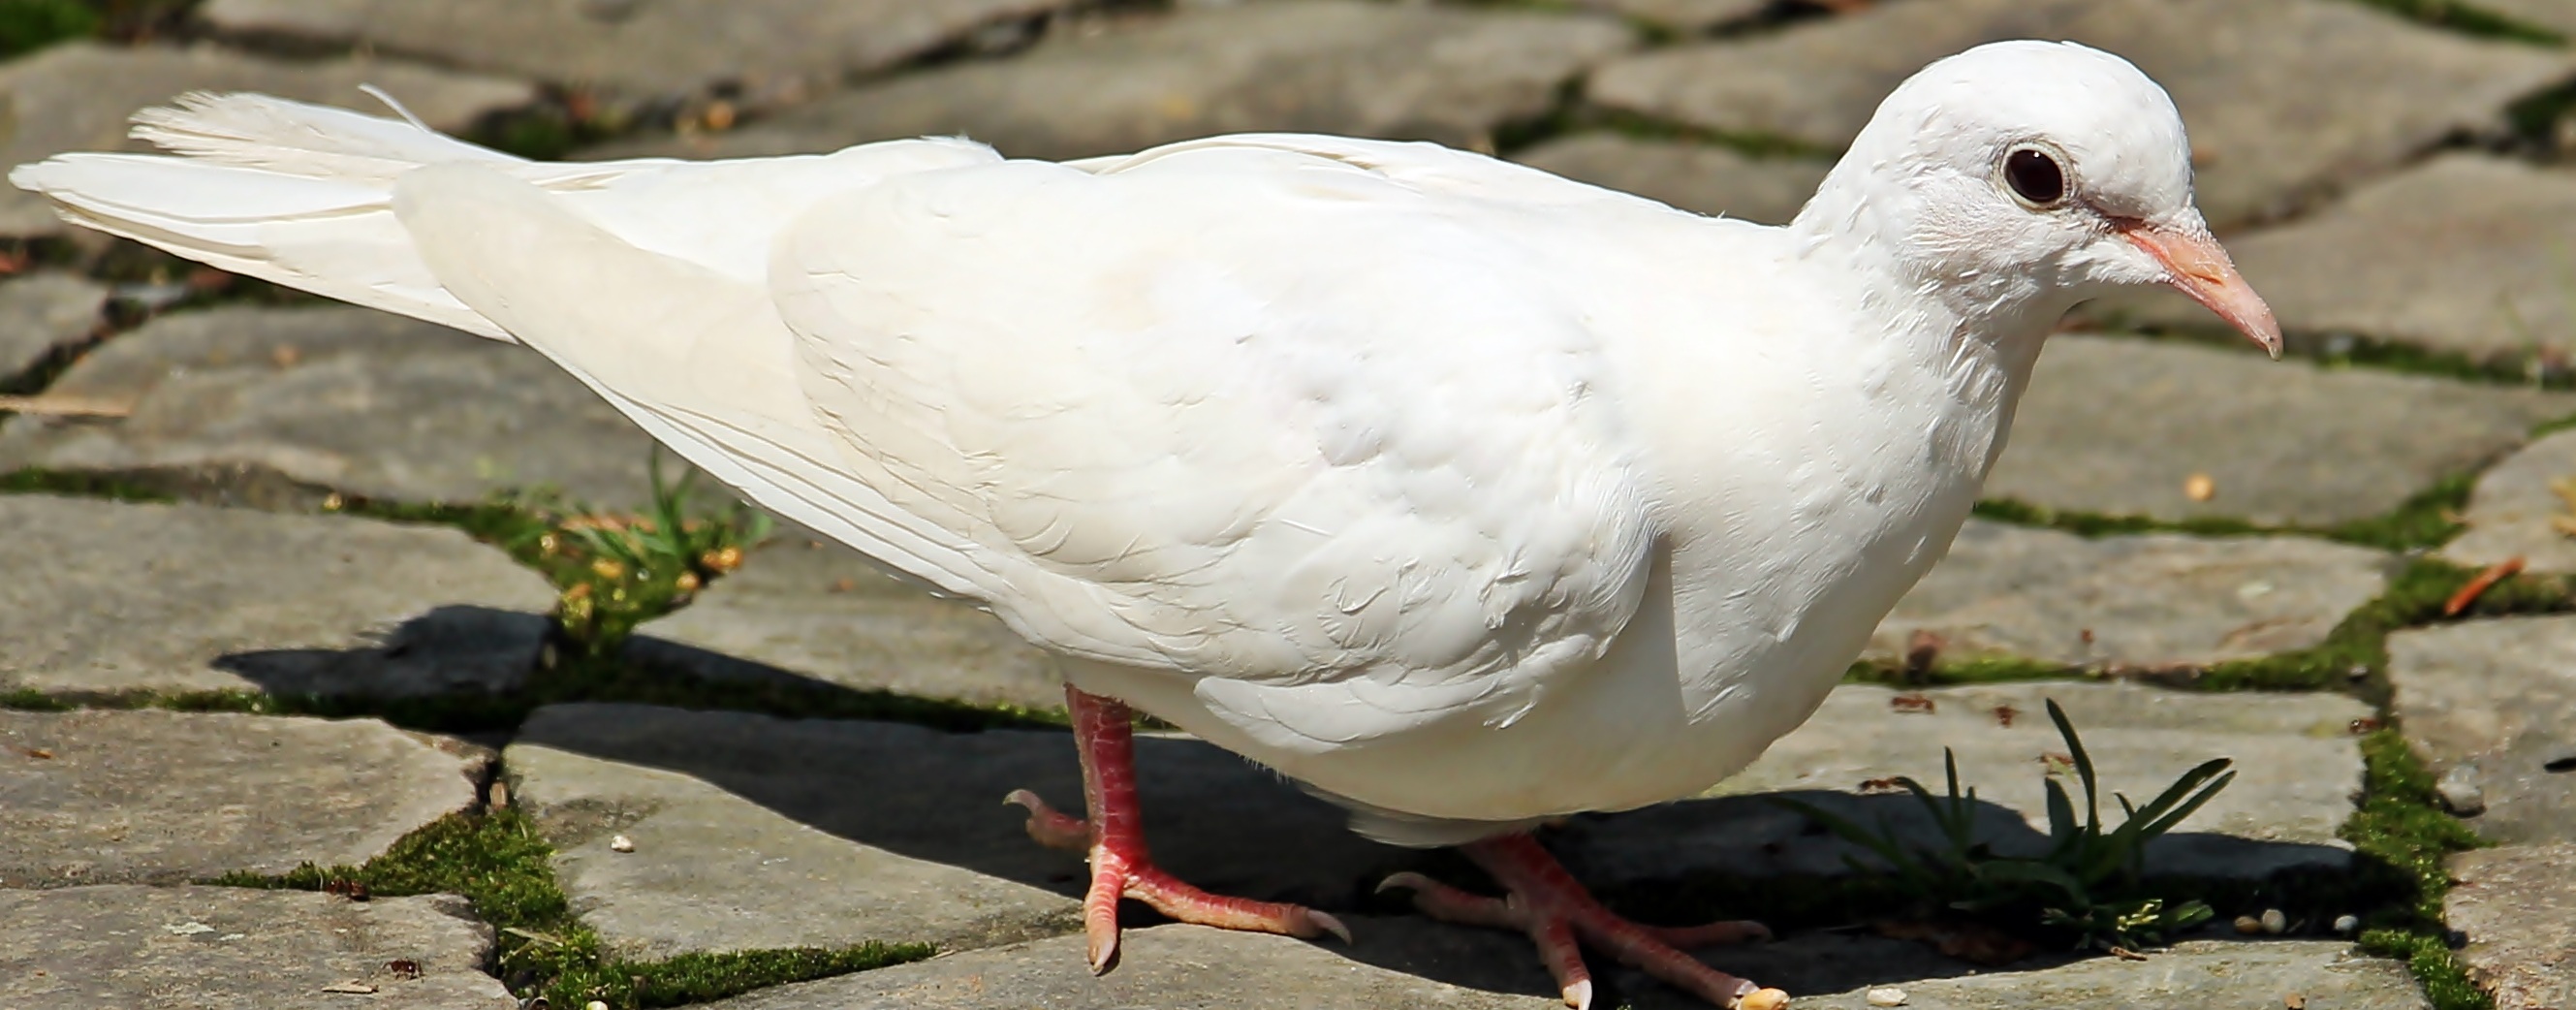
nature, bird, wing, white, animal, wildlife, standing, beak, fauna, plumage, poultry, background, dove, vertebrate, creature, beautiful, animal world, wildlife photography, white dove, dove bird, pigeons and doves, stock dove